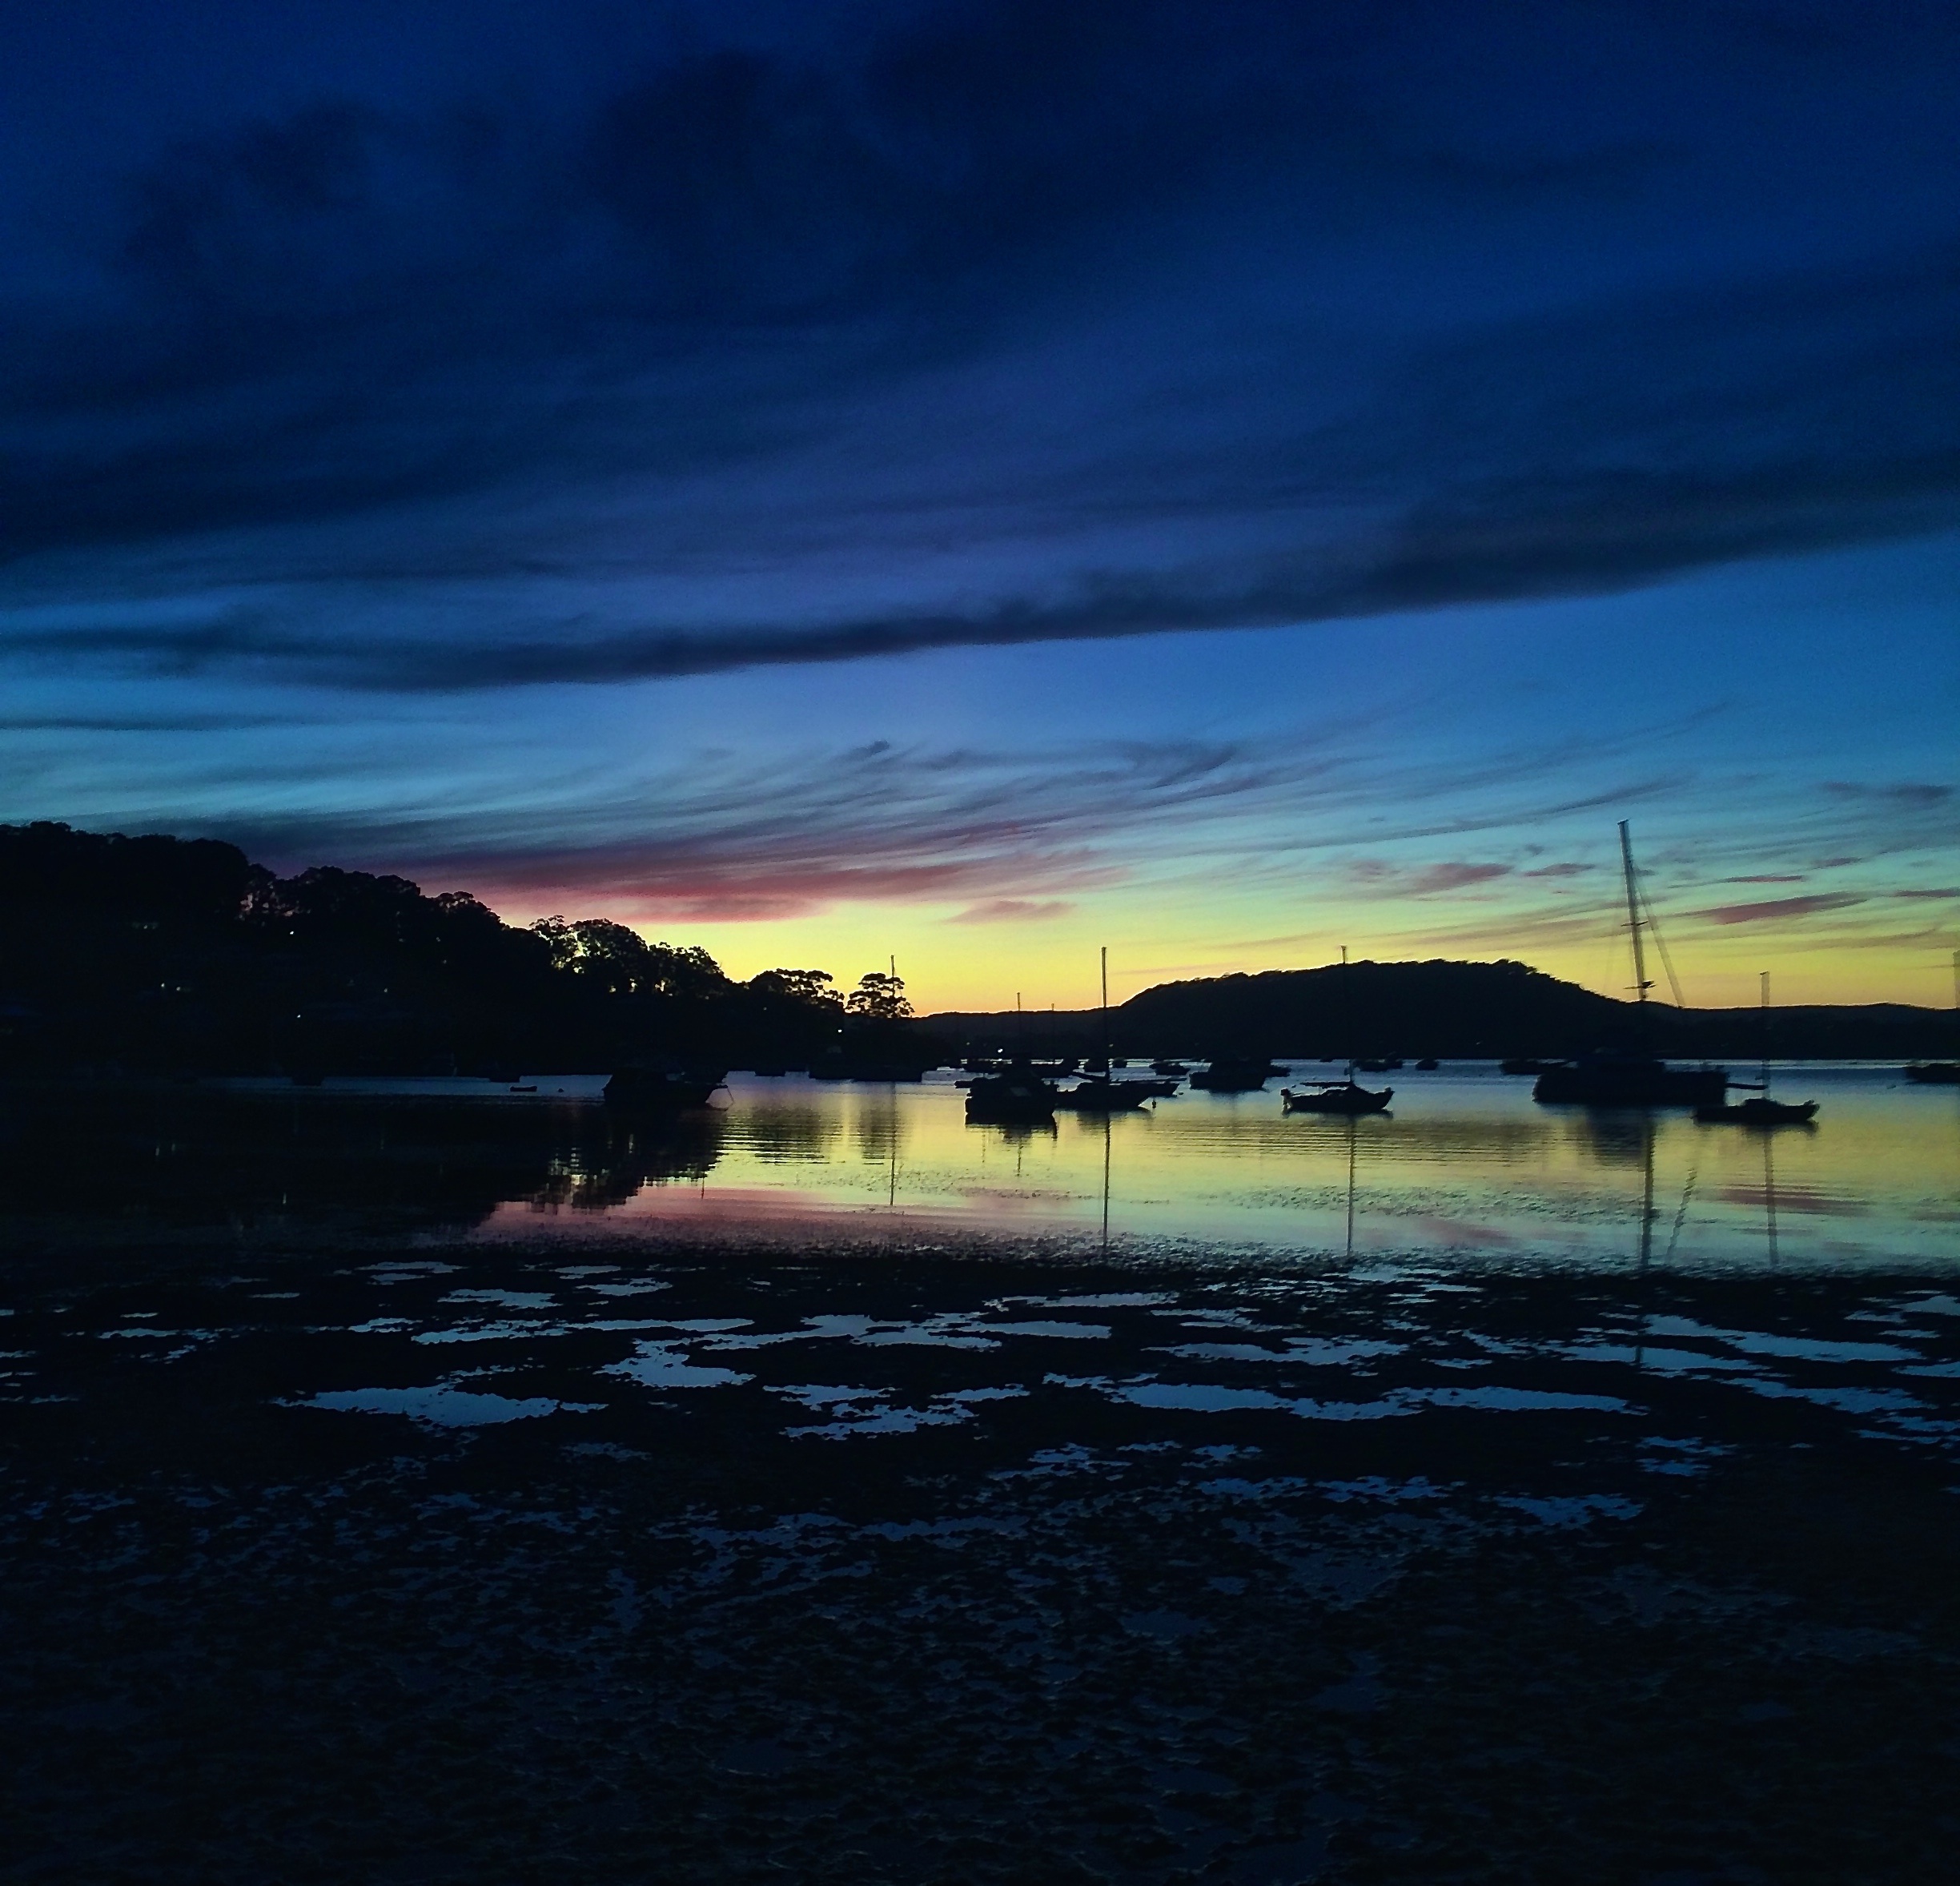
sea, coast, ocean, horizon, cloud, sky, sunrise, sunset, sunlight, morning, shore, wave, dawn, atmosphere, dusk, evening, reflection, bay, darkness, moonlight, afterglow